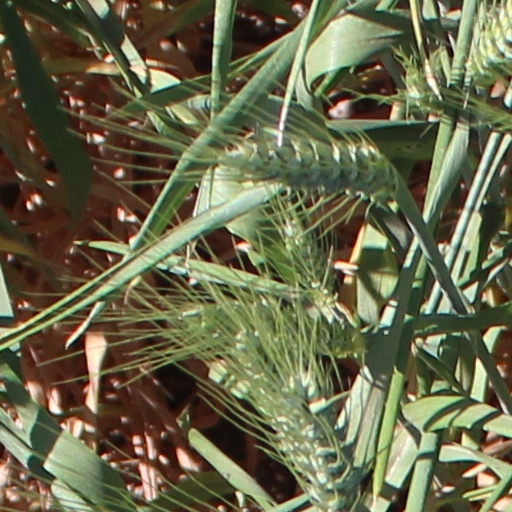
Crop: wheat